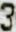
Number: 3